Mike Potter (racing driver)

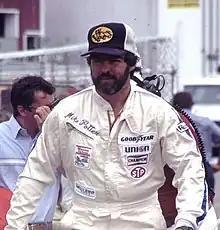
Potter in 1985

Mike Anthony Potter (July 4, 1949 – October 31, 2022) was an American NASCAR driver. He was born on July 4, 1949, and lived in Johnson City, Tennessee.